Bolivia at the 2008 Summer Olympics

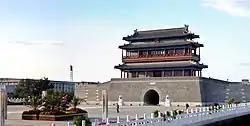
Yongdingmen Square, the starting line of the Urban Road Cycling Course upon which Gallardo competed in his event

Horacio "Torpedo" Gallardo Burgos competed in the Beijing Olympics on Bolivia's behalf as its only road cyclist. He competed in the men's individual road race. Born in the southern town of San Bernardo de la Frontera de Tarija, Gallardo was 27 years old at the time of his competition in Beijing. Gallardo had not previously competed at any Olympic games. He competed in the men's individual road race, which took place on the 8th of August. The competition included 143 cyclists, with 90 finishing the race; Gallardo was one of the 53 competitors who did not finish the race.